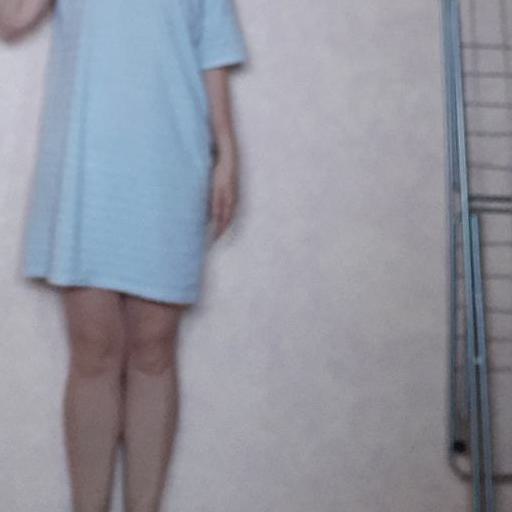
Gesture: no_gesture